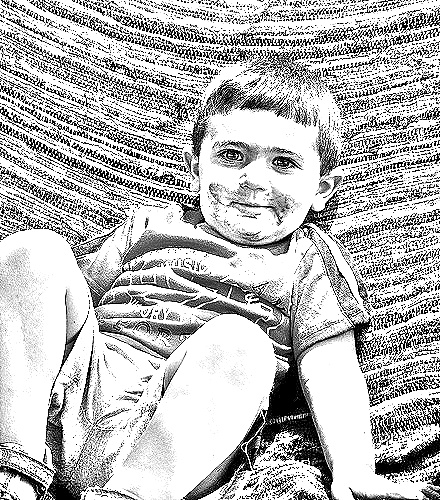
Portrait style: Sketch Portrait